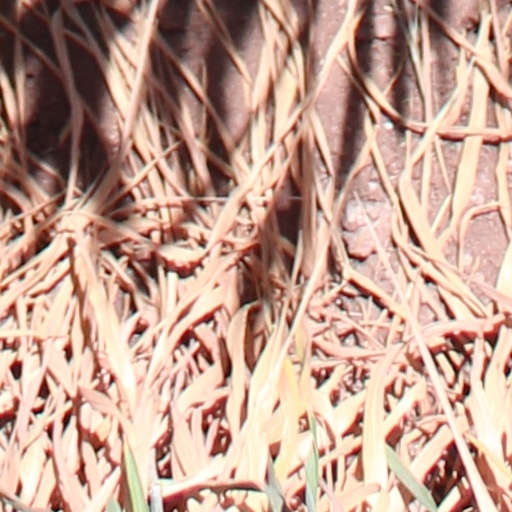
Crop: wheat